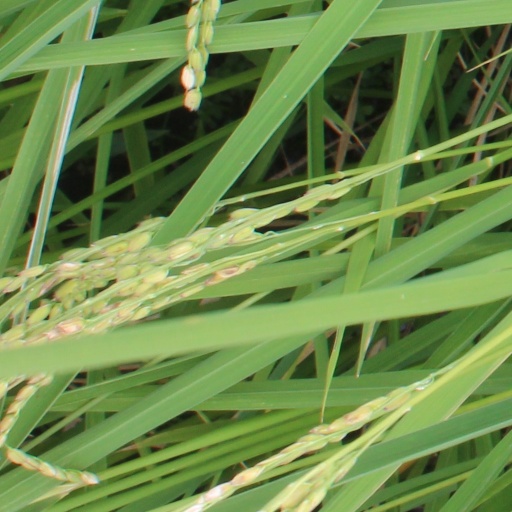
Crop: rice